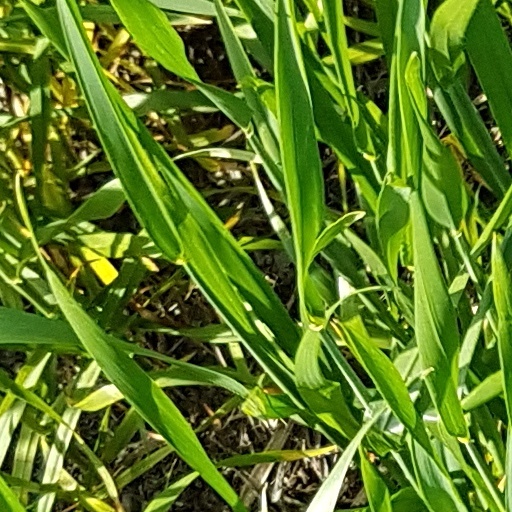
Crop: wheat